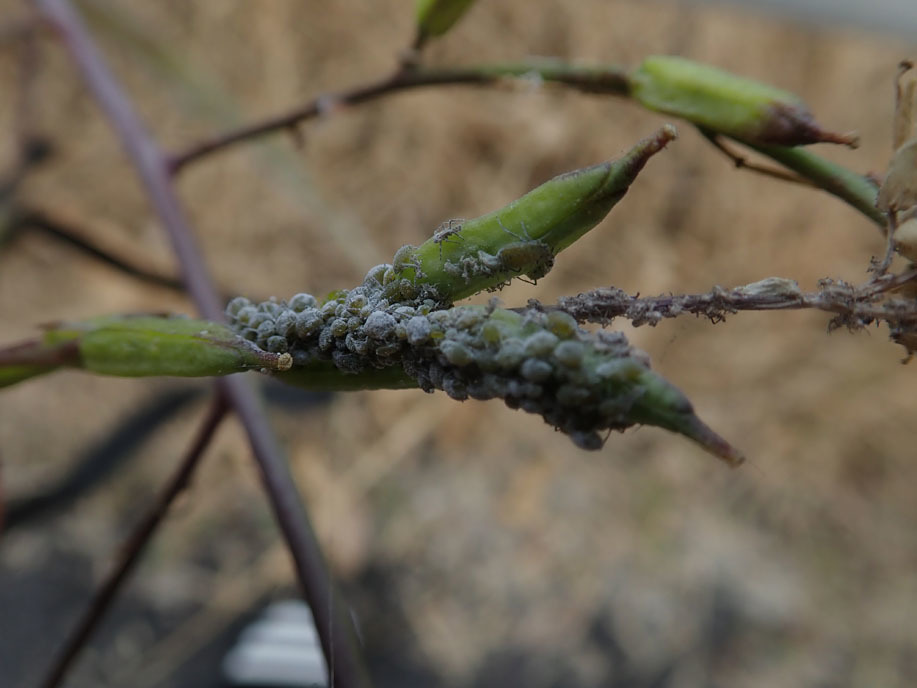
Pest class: cabbage_aphid